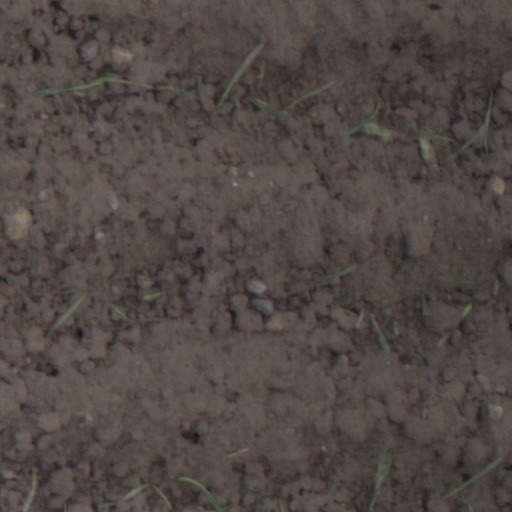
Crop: wheat